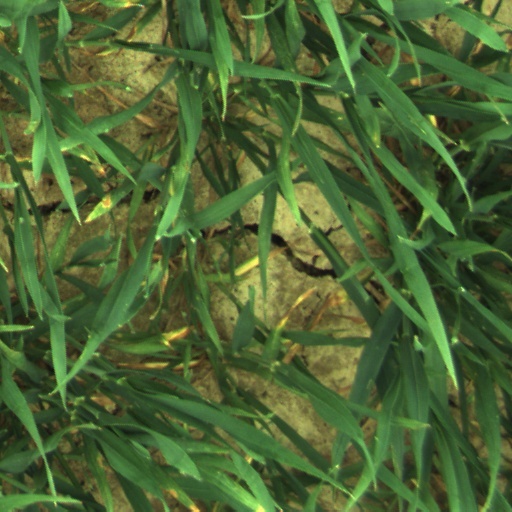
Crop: wheat